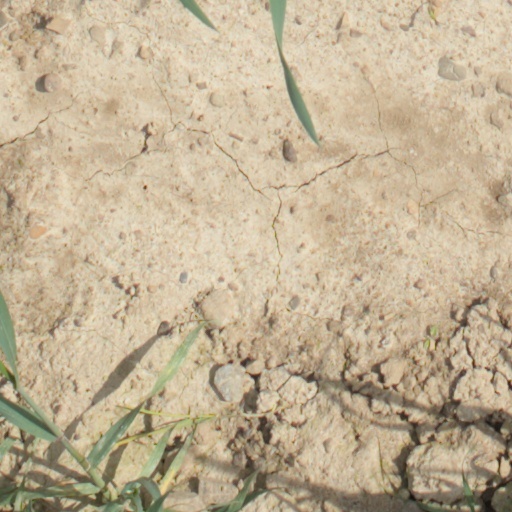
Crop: wheat